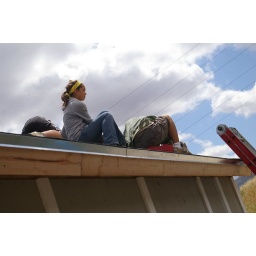
Site 14 outside Tecate Mexico building a house by the TKA students.